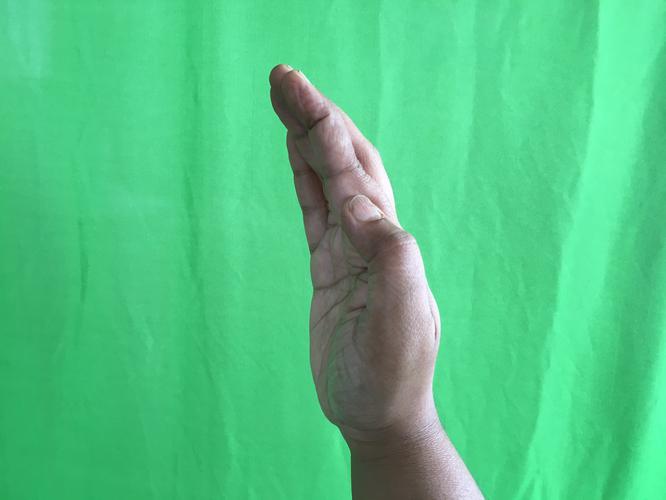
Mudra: Sarpasirsha
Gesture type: single_hand